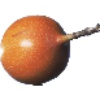
Label: Granadilla 1